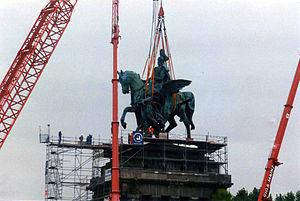
Le Deutsche Eck est le nom d'un promontoire à Coblence, où la Moselle rejoint le Rhin. En 1897, neuf ans après la mort de l'empereur allemand Guillaume I, celui-ci a été honoré avec un monument signé de Bruno Schmitz surmonté d'une statue équestre géante représentant le défunt empereur. Sur le socle a été gravée une citation du poète Max von Schenkendorf, de Coblence : Nimmer wird das Reich zerstöret, / Wenn ihr einig seid und treu!.